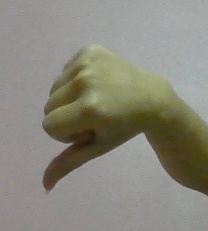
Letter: waw